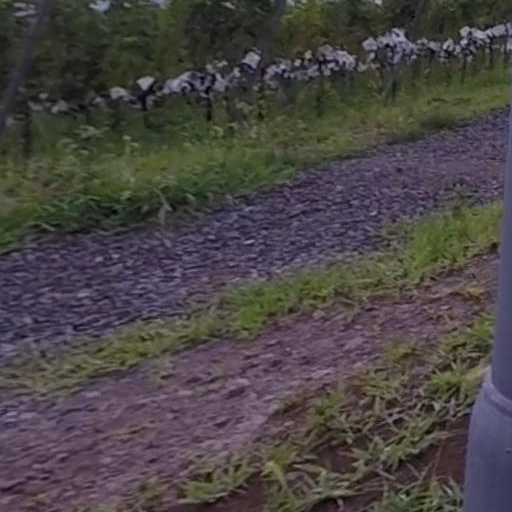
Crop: grape